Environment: real
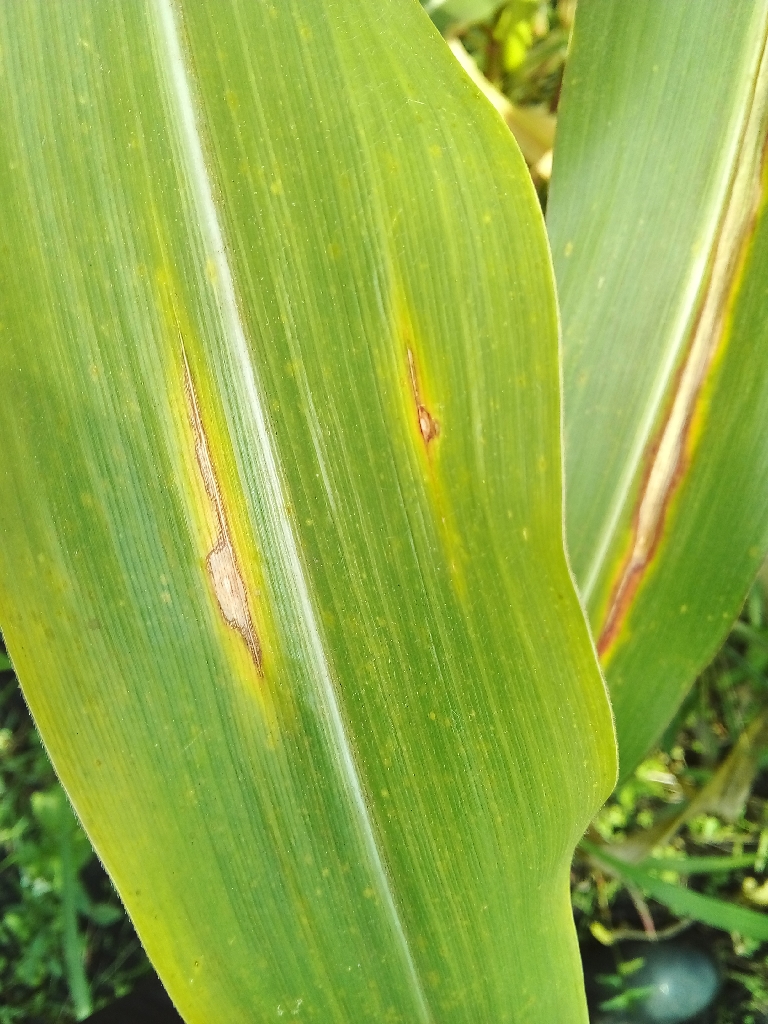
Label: northern_corn_leaf_blight